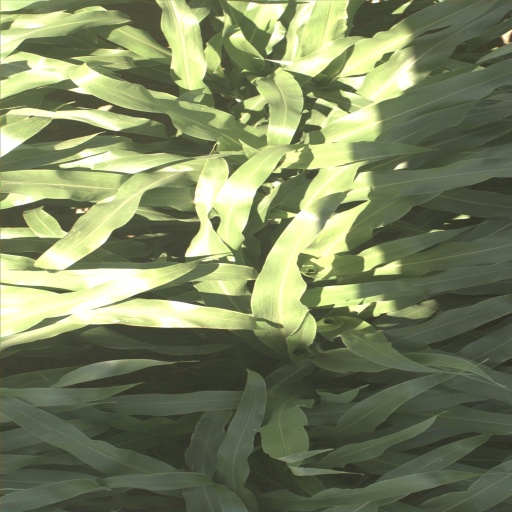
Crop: sorghum